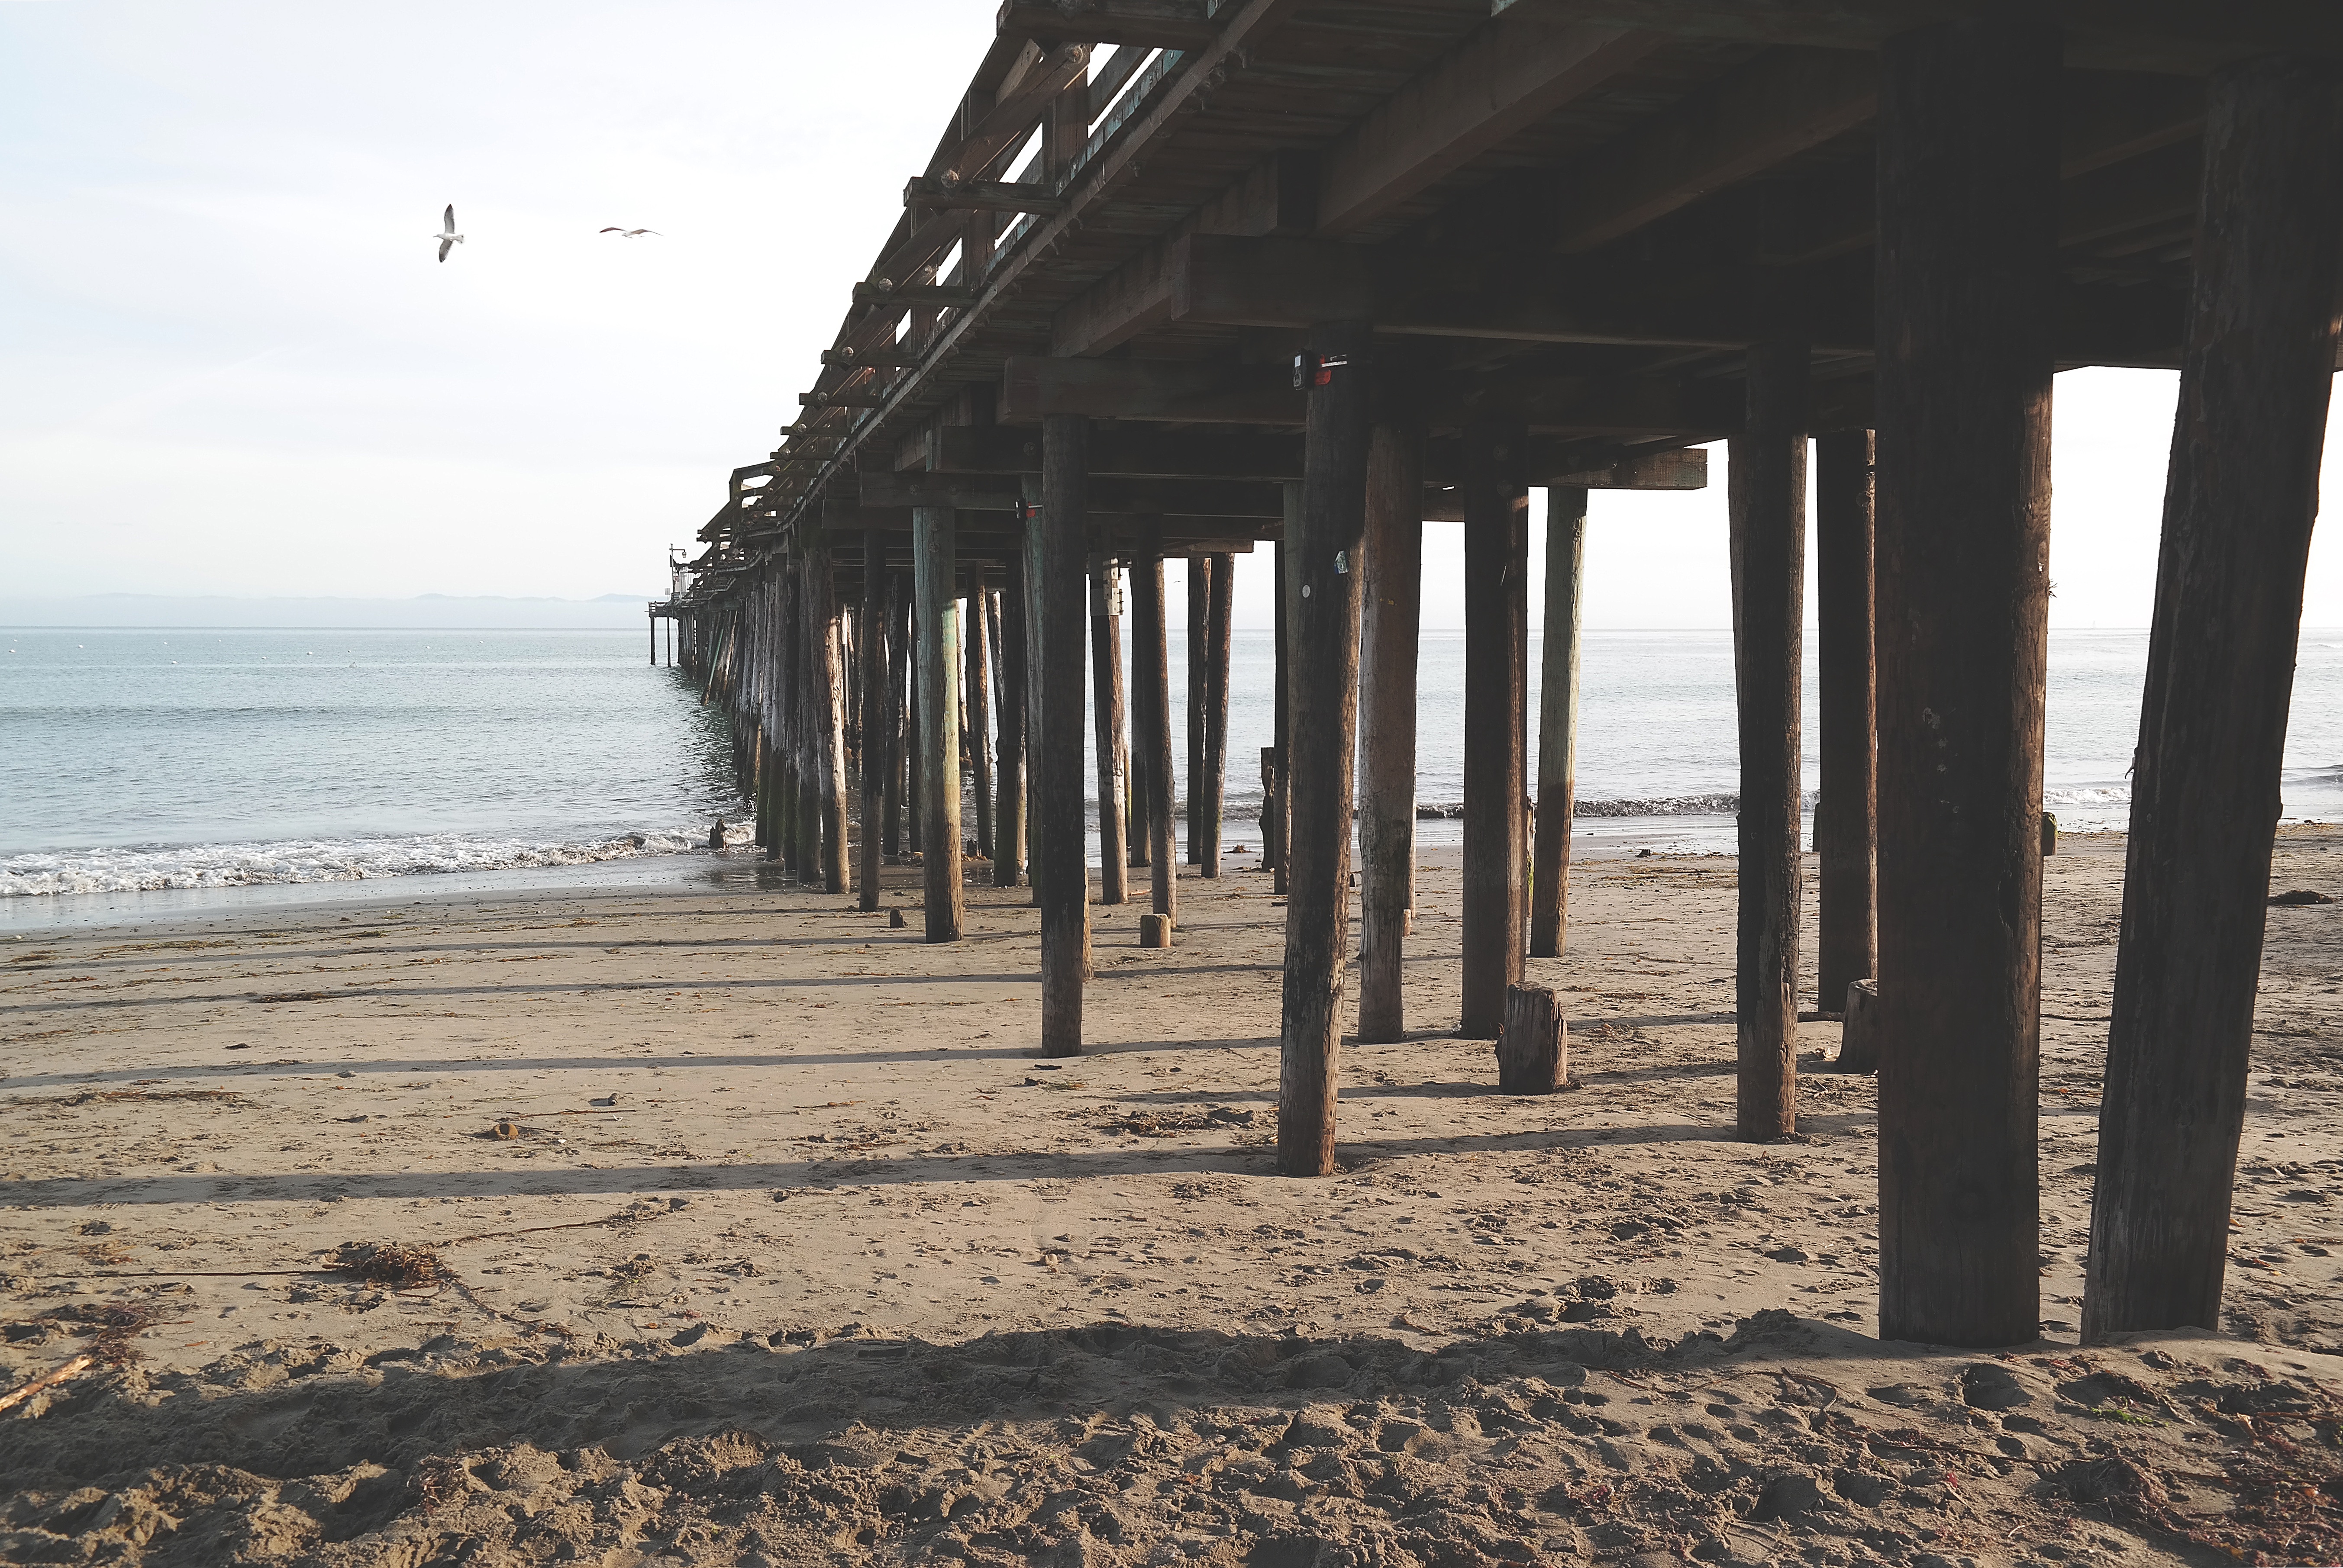
beach, sea, coast, sand, ocean, wood, shore, pier, walkway, material, temple